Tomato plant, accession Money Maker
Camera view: tilt-top (135 deg); turntable rotation: 60 degrees
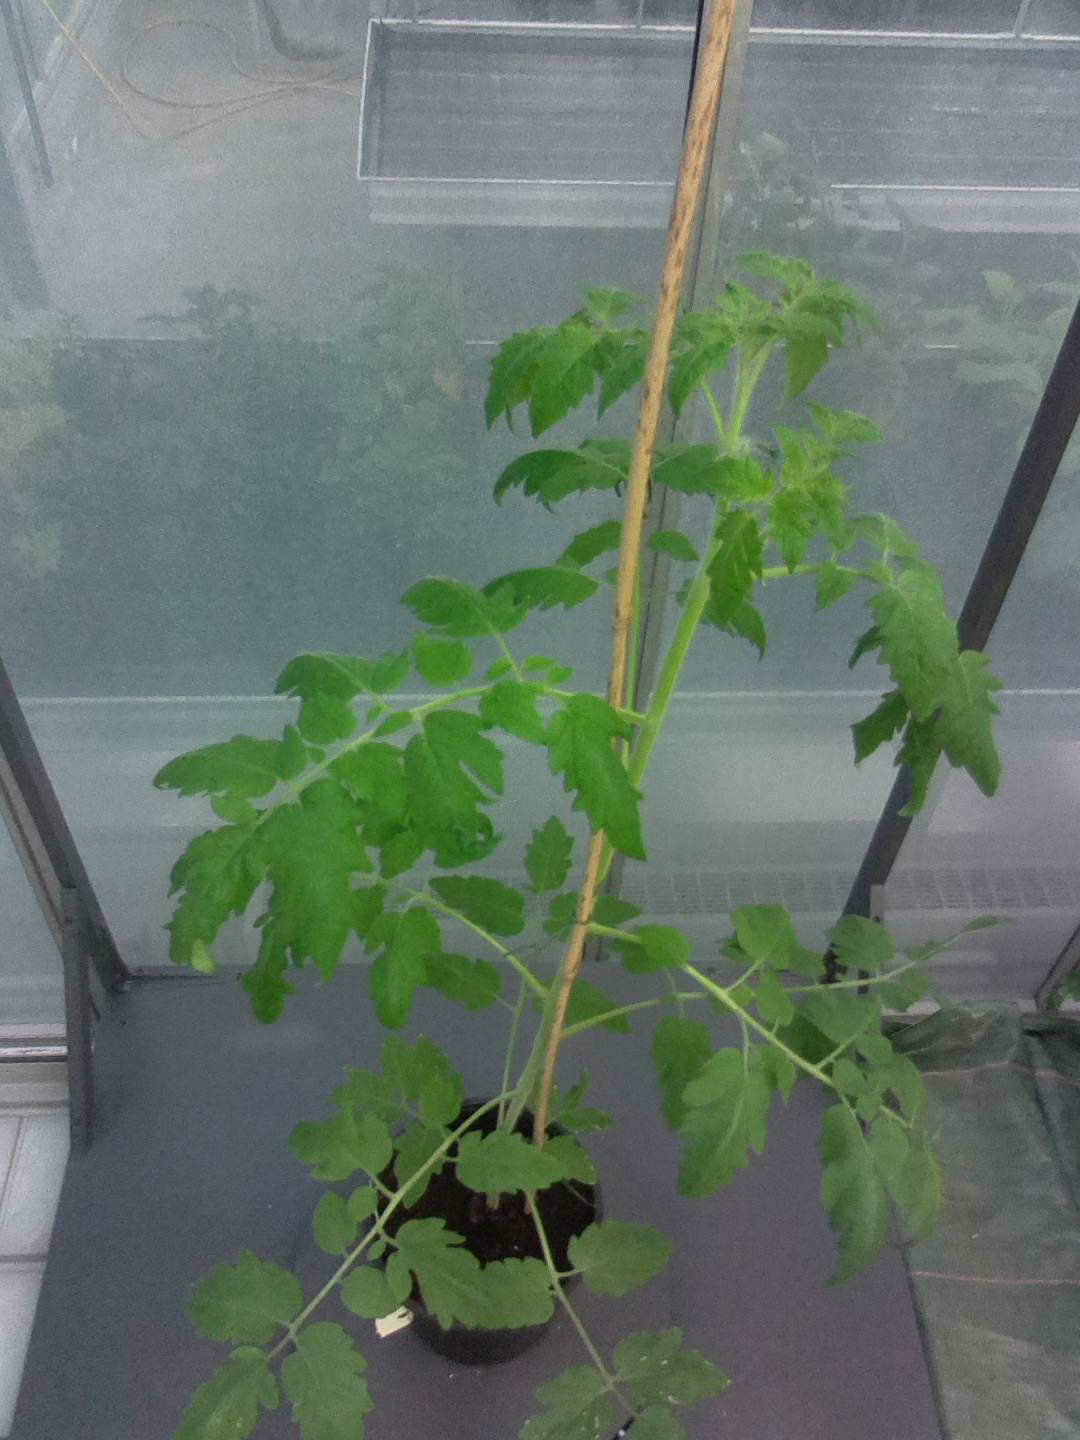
BBCH growth stage 54: 4 inflorescences visible